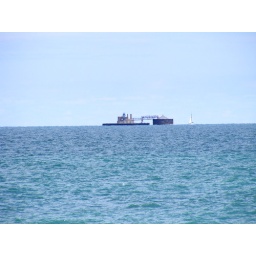
the water treatment plant in Lake Michigan